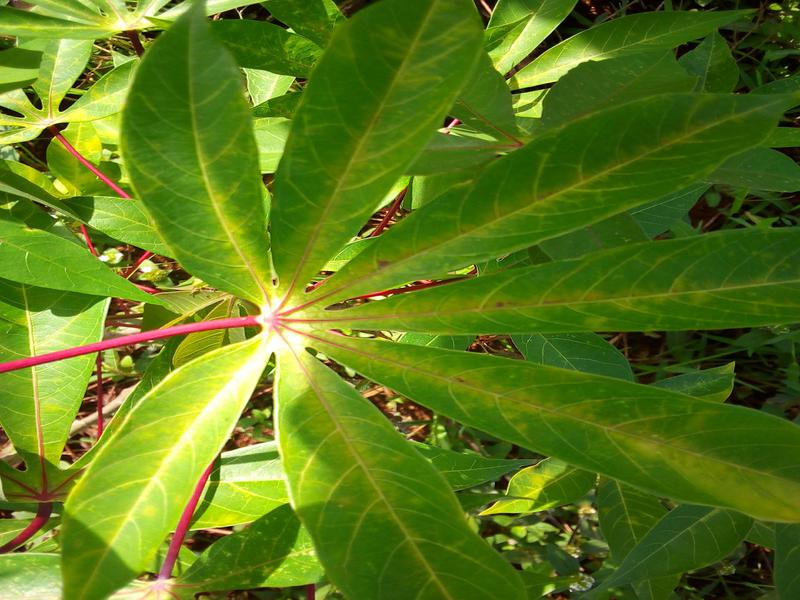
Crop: cassava
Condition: brown_streak_disease